USS Red Rover

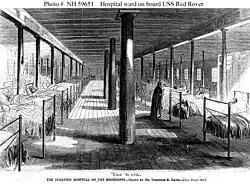
Hospital ward on "Red Rover"

At the time of "Red Rover"s commissioning as a hospital ship, the Union was already using steamers such as the "City of Memphis" as medical transports to carry casualties upriver. However, these transports lacked necessary sanitary accommodations and medical staff, and thus were unable to prevent the spread of disease. Barges, housed over or covered with canvas, were ordered for the care of contagious diseases, primarily smallpox, and were moored in shady spots along the river.